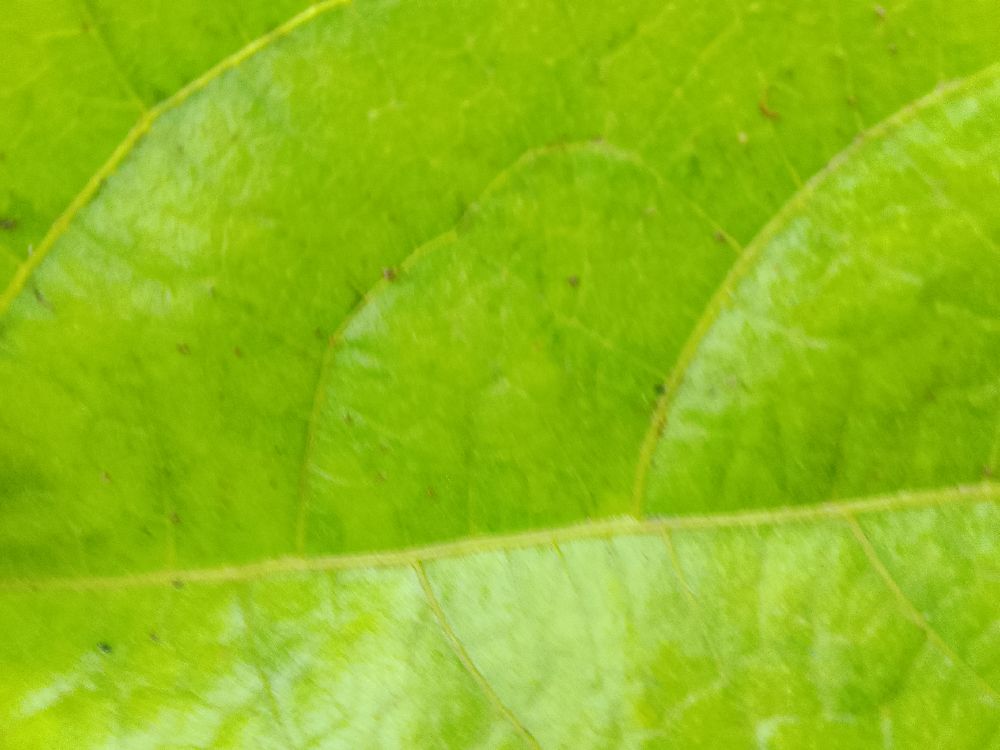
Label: healthy